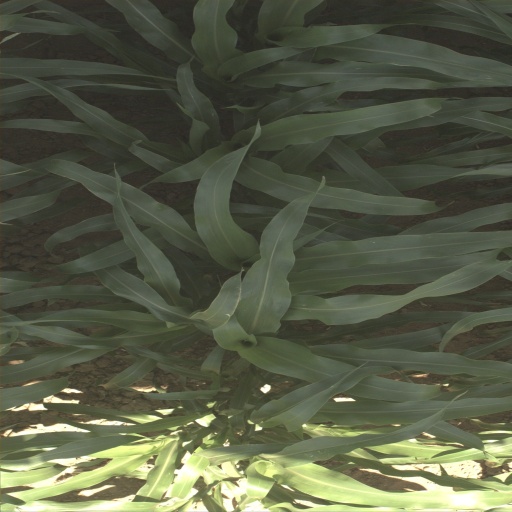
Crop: sorghum